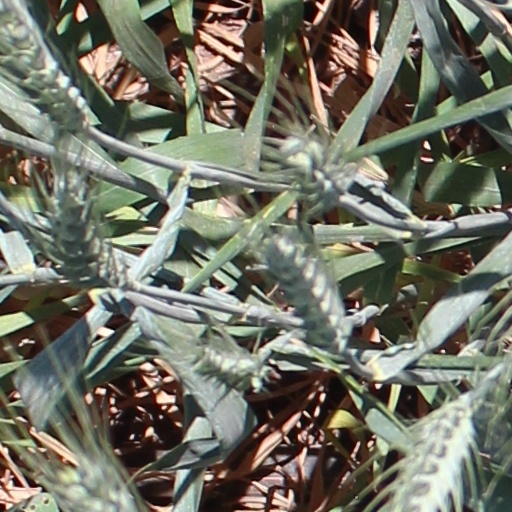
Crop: wheat